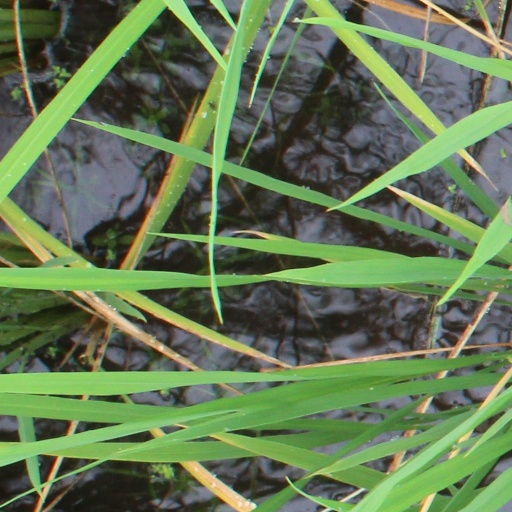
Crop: rice